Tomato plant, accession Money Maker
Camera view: horizontal (90 deg, fisheye); turntable rotation: 30 degrees
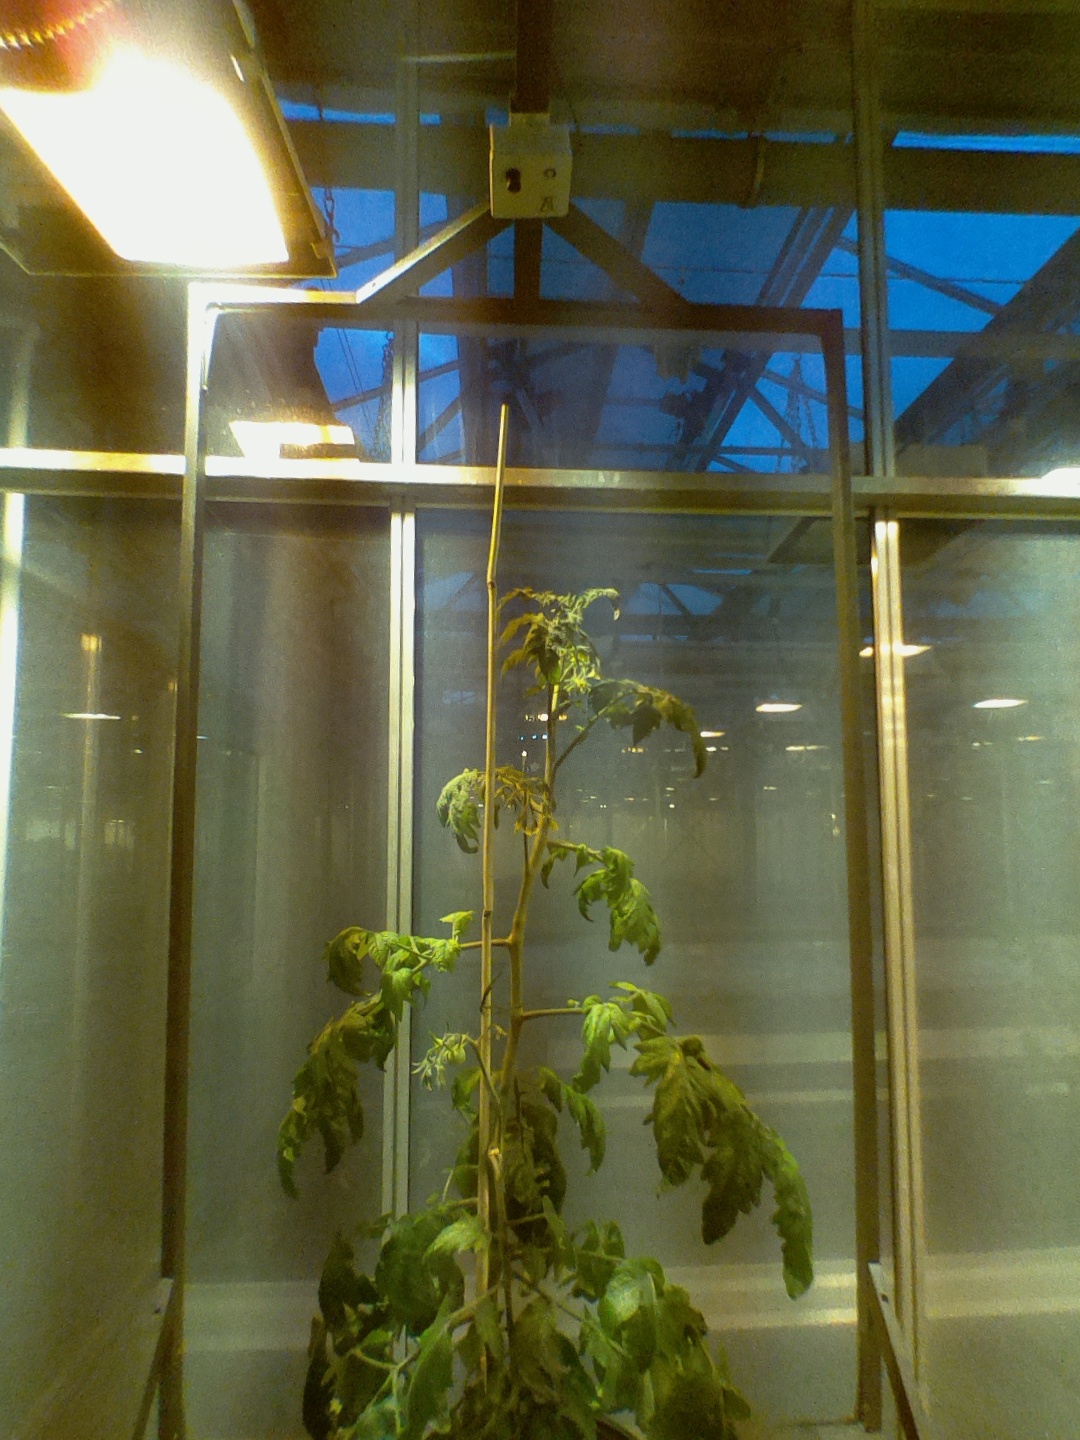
BBCH growth stage 71: 10%-20% of final fruit size